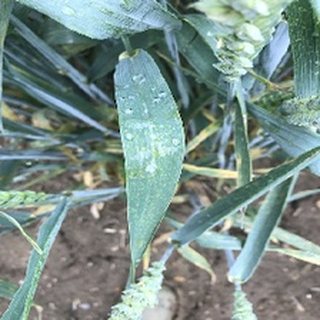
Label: wheat_brown_rust